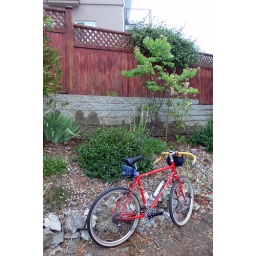
Sogn leaned against a short rock wall